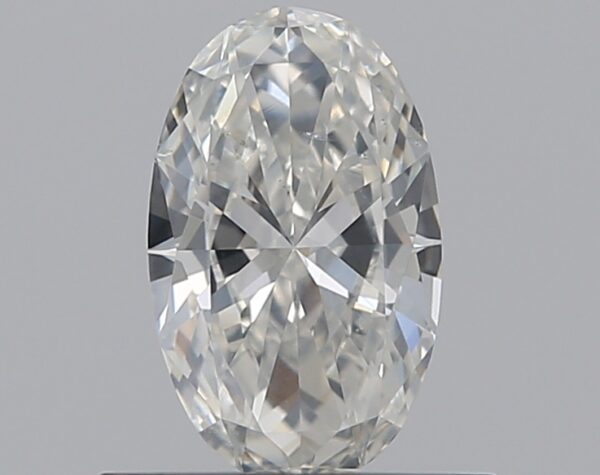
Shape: oval
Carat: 0.5
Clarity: VS2
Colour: G
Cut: EX
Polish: EX
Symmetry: VG
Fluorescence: N
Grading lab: GIA
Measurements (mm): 7.06 x 4.31 x 2.44